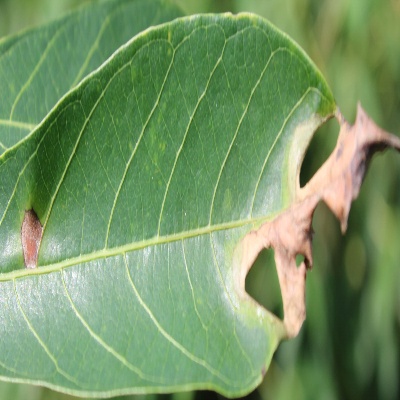
Crop: Cassava
Condition: bacterial blight